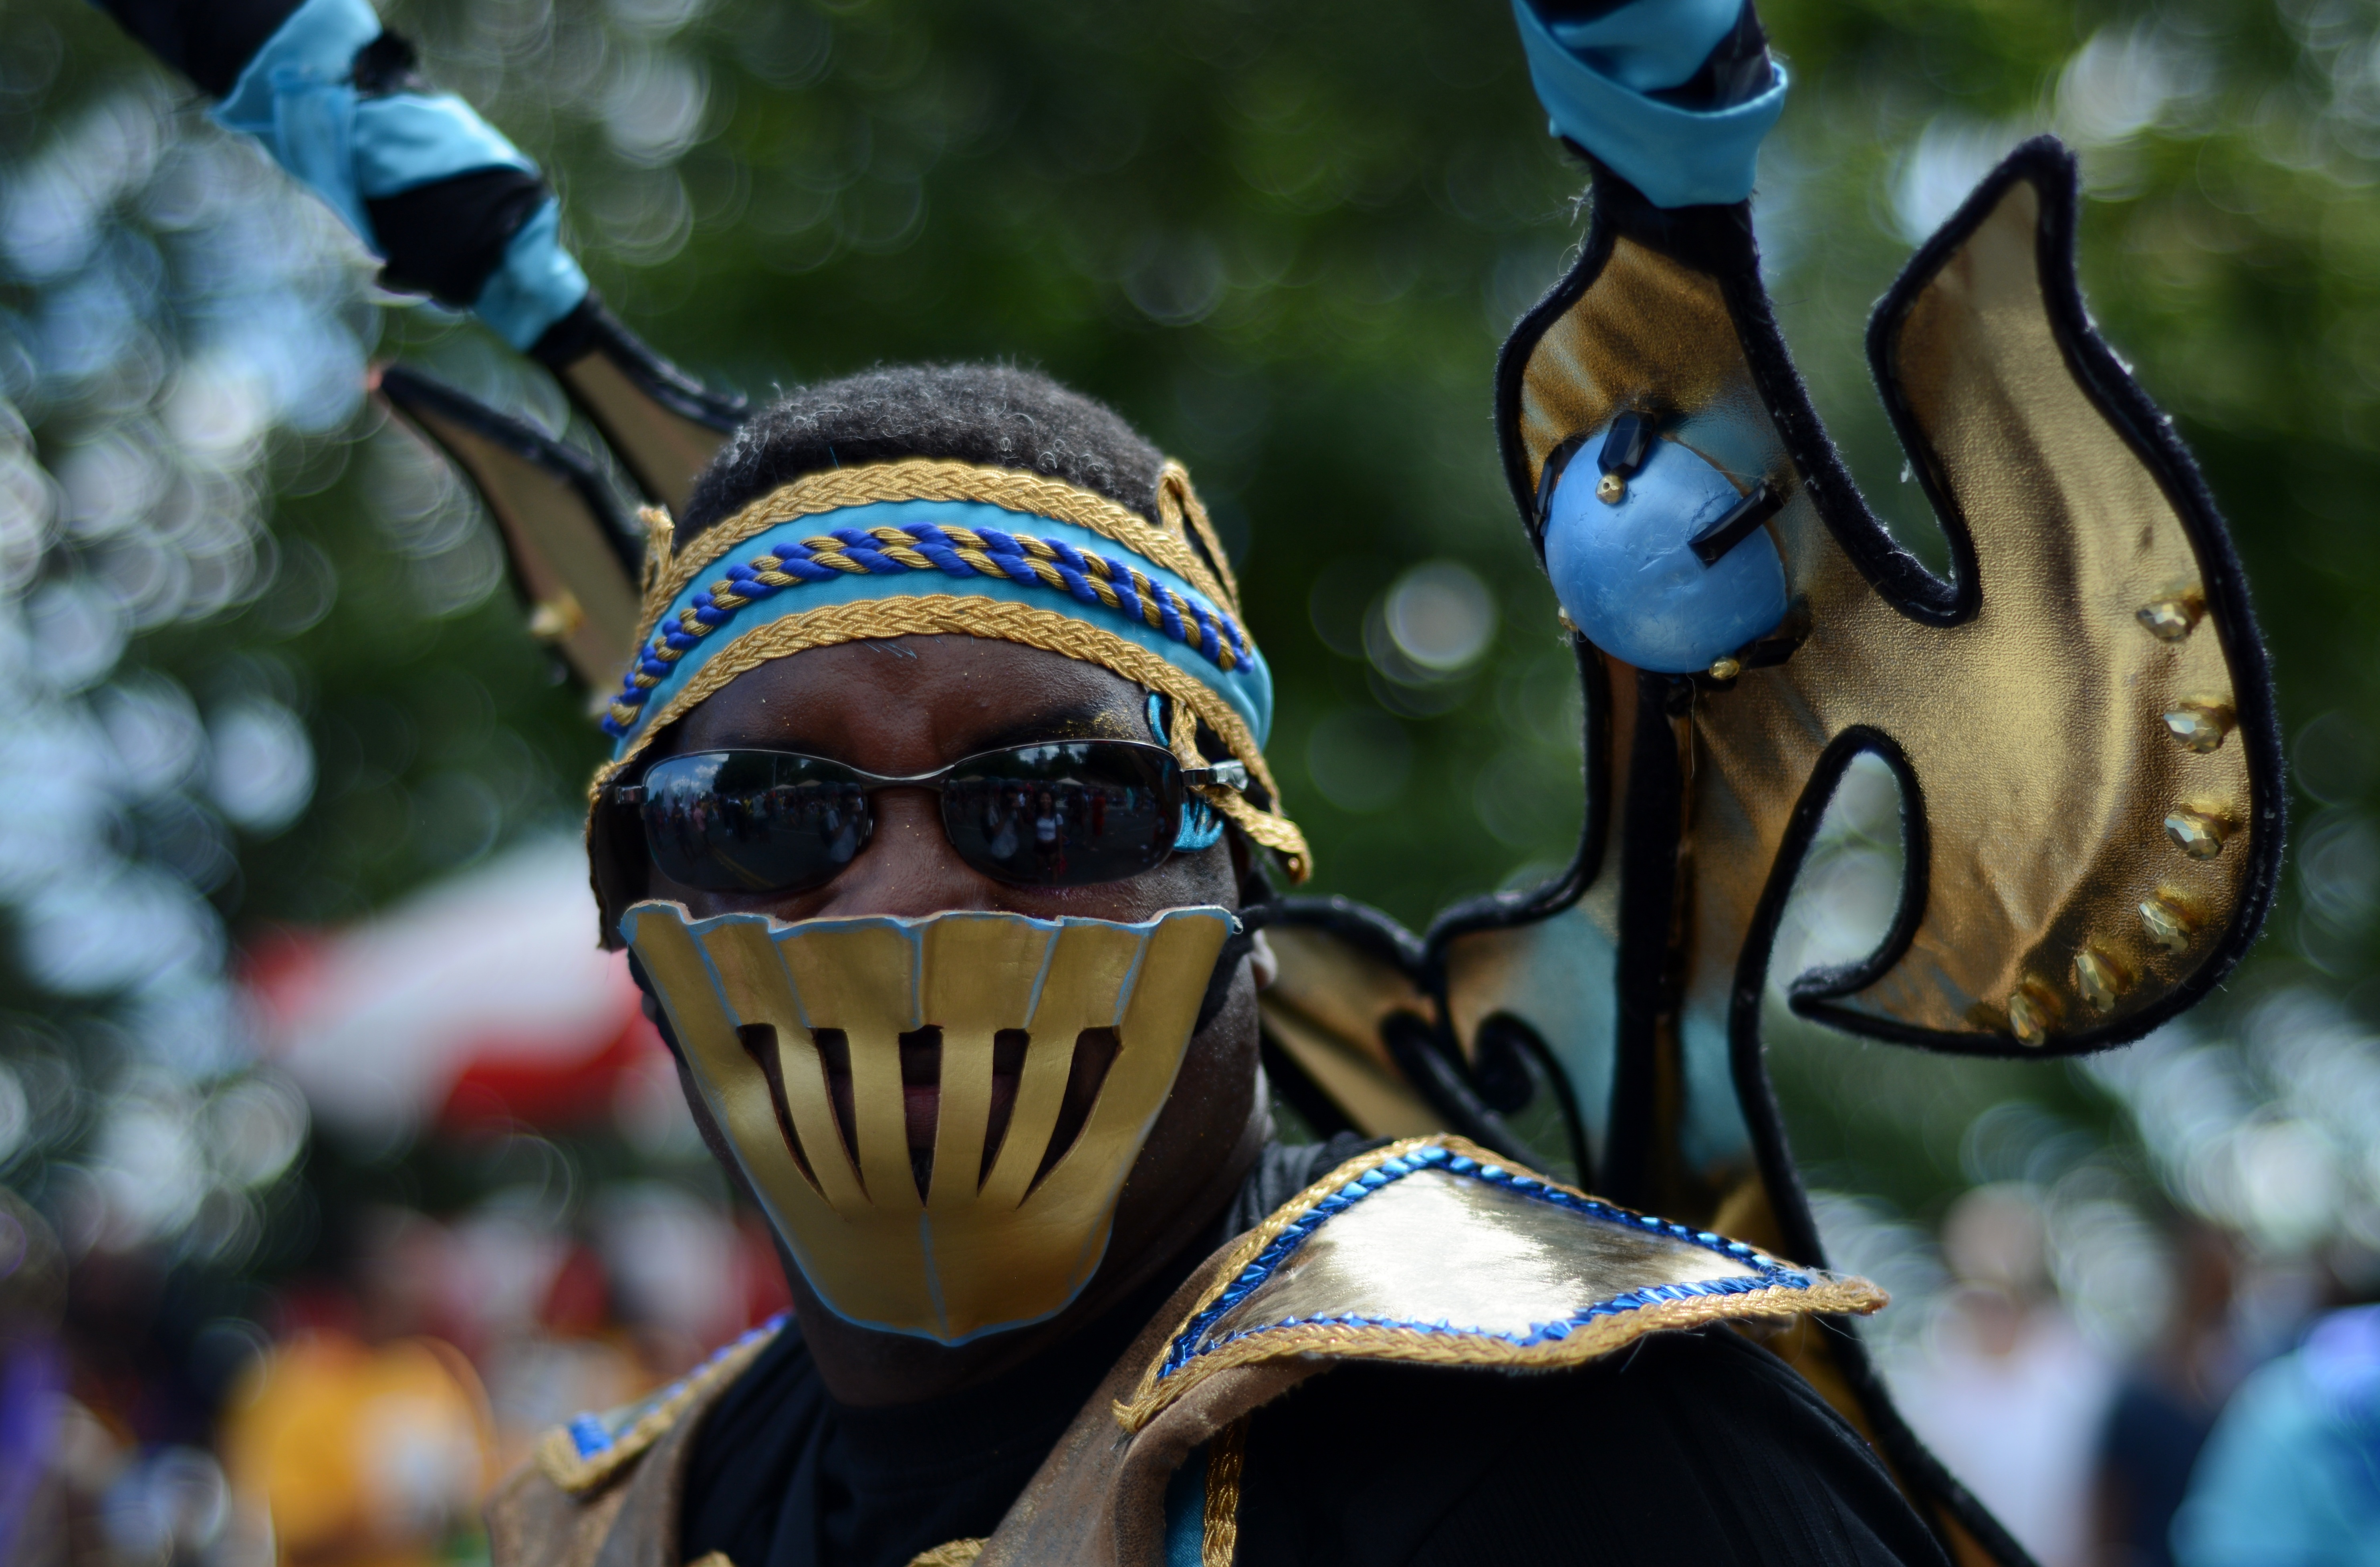
people, carnival, clothing, parade, face, festival, mask, dress, caribbean, costume, fest, ninja, face mask